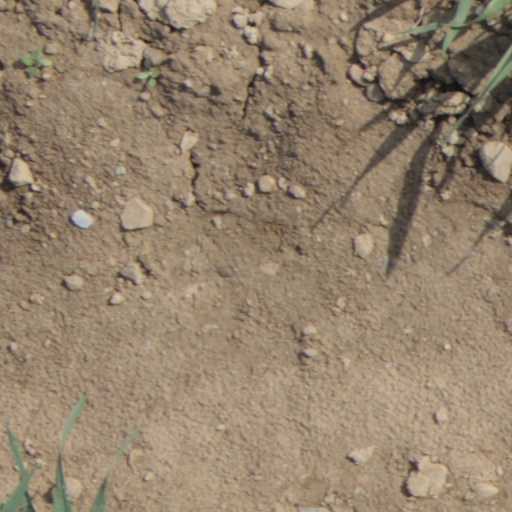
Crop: wheat